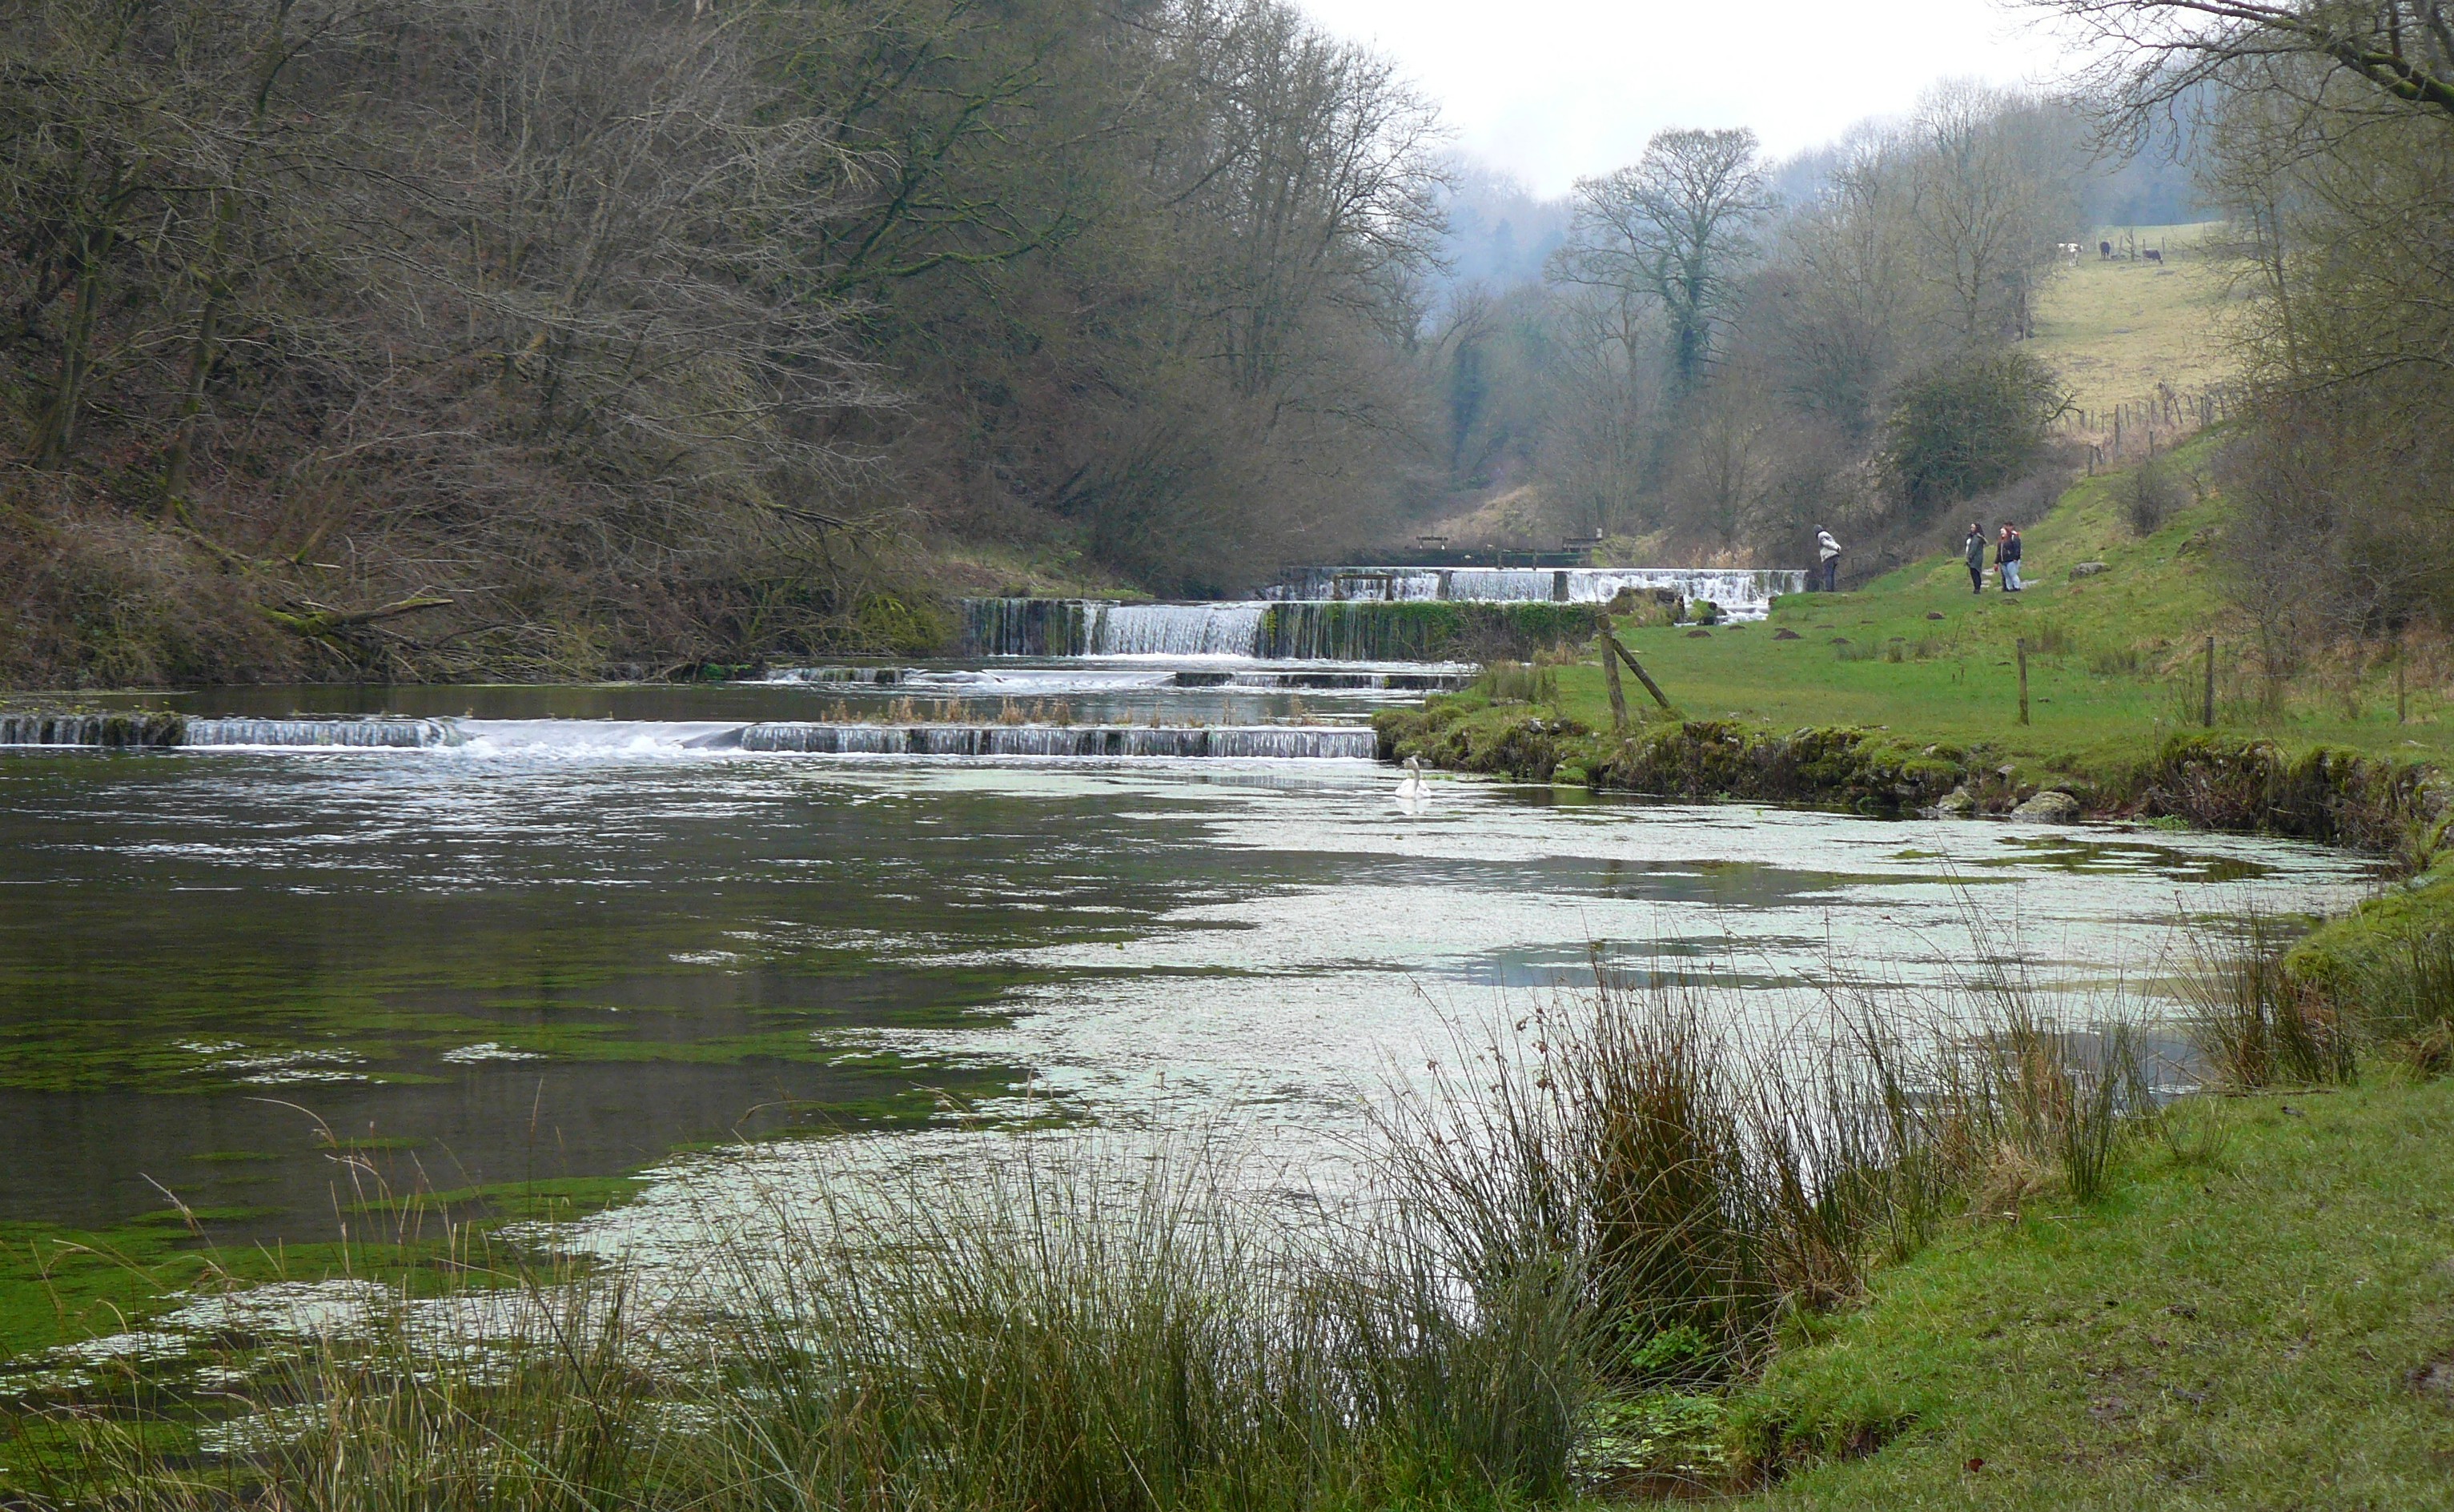
dale, river, body of water, natural landscape, nature, bank, watercourse, natural environment, water resources, water, riparian zone, floodplain, waterway, atmospheric phenomenon, tree, biome, nature reserve, stream, wilderness, creek, grass, riparian forest, rural area, fluvial landforms of streams, tributary, wetland, landscape, plant, forest, geological phenomenon, lake, bog, mountain river, fen, channel